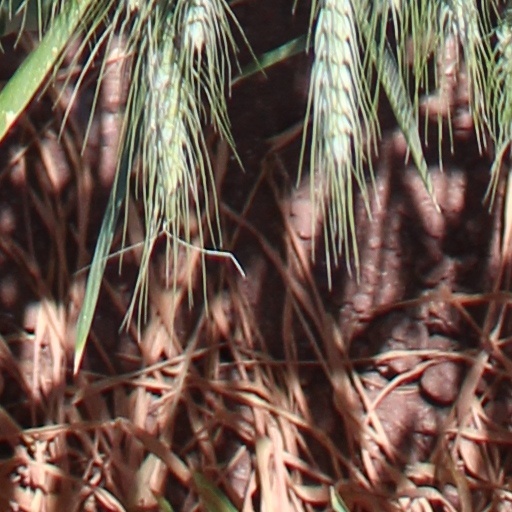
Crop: wheat